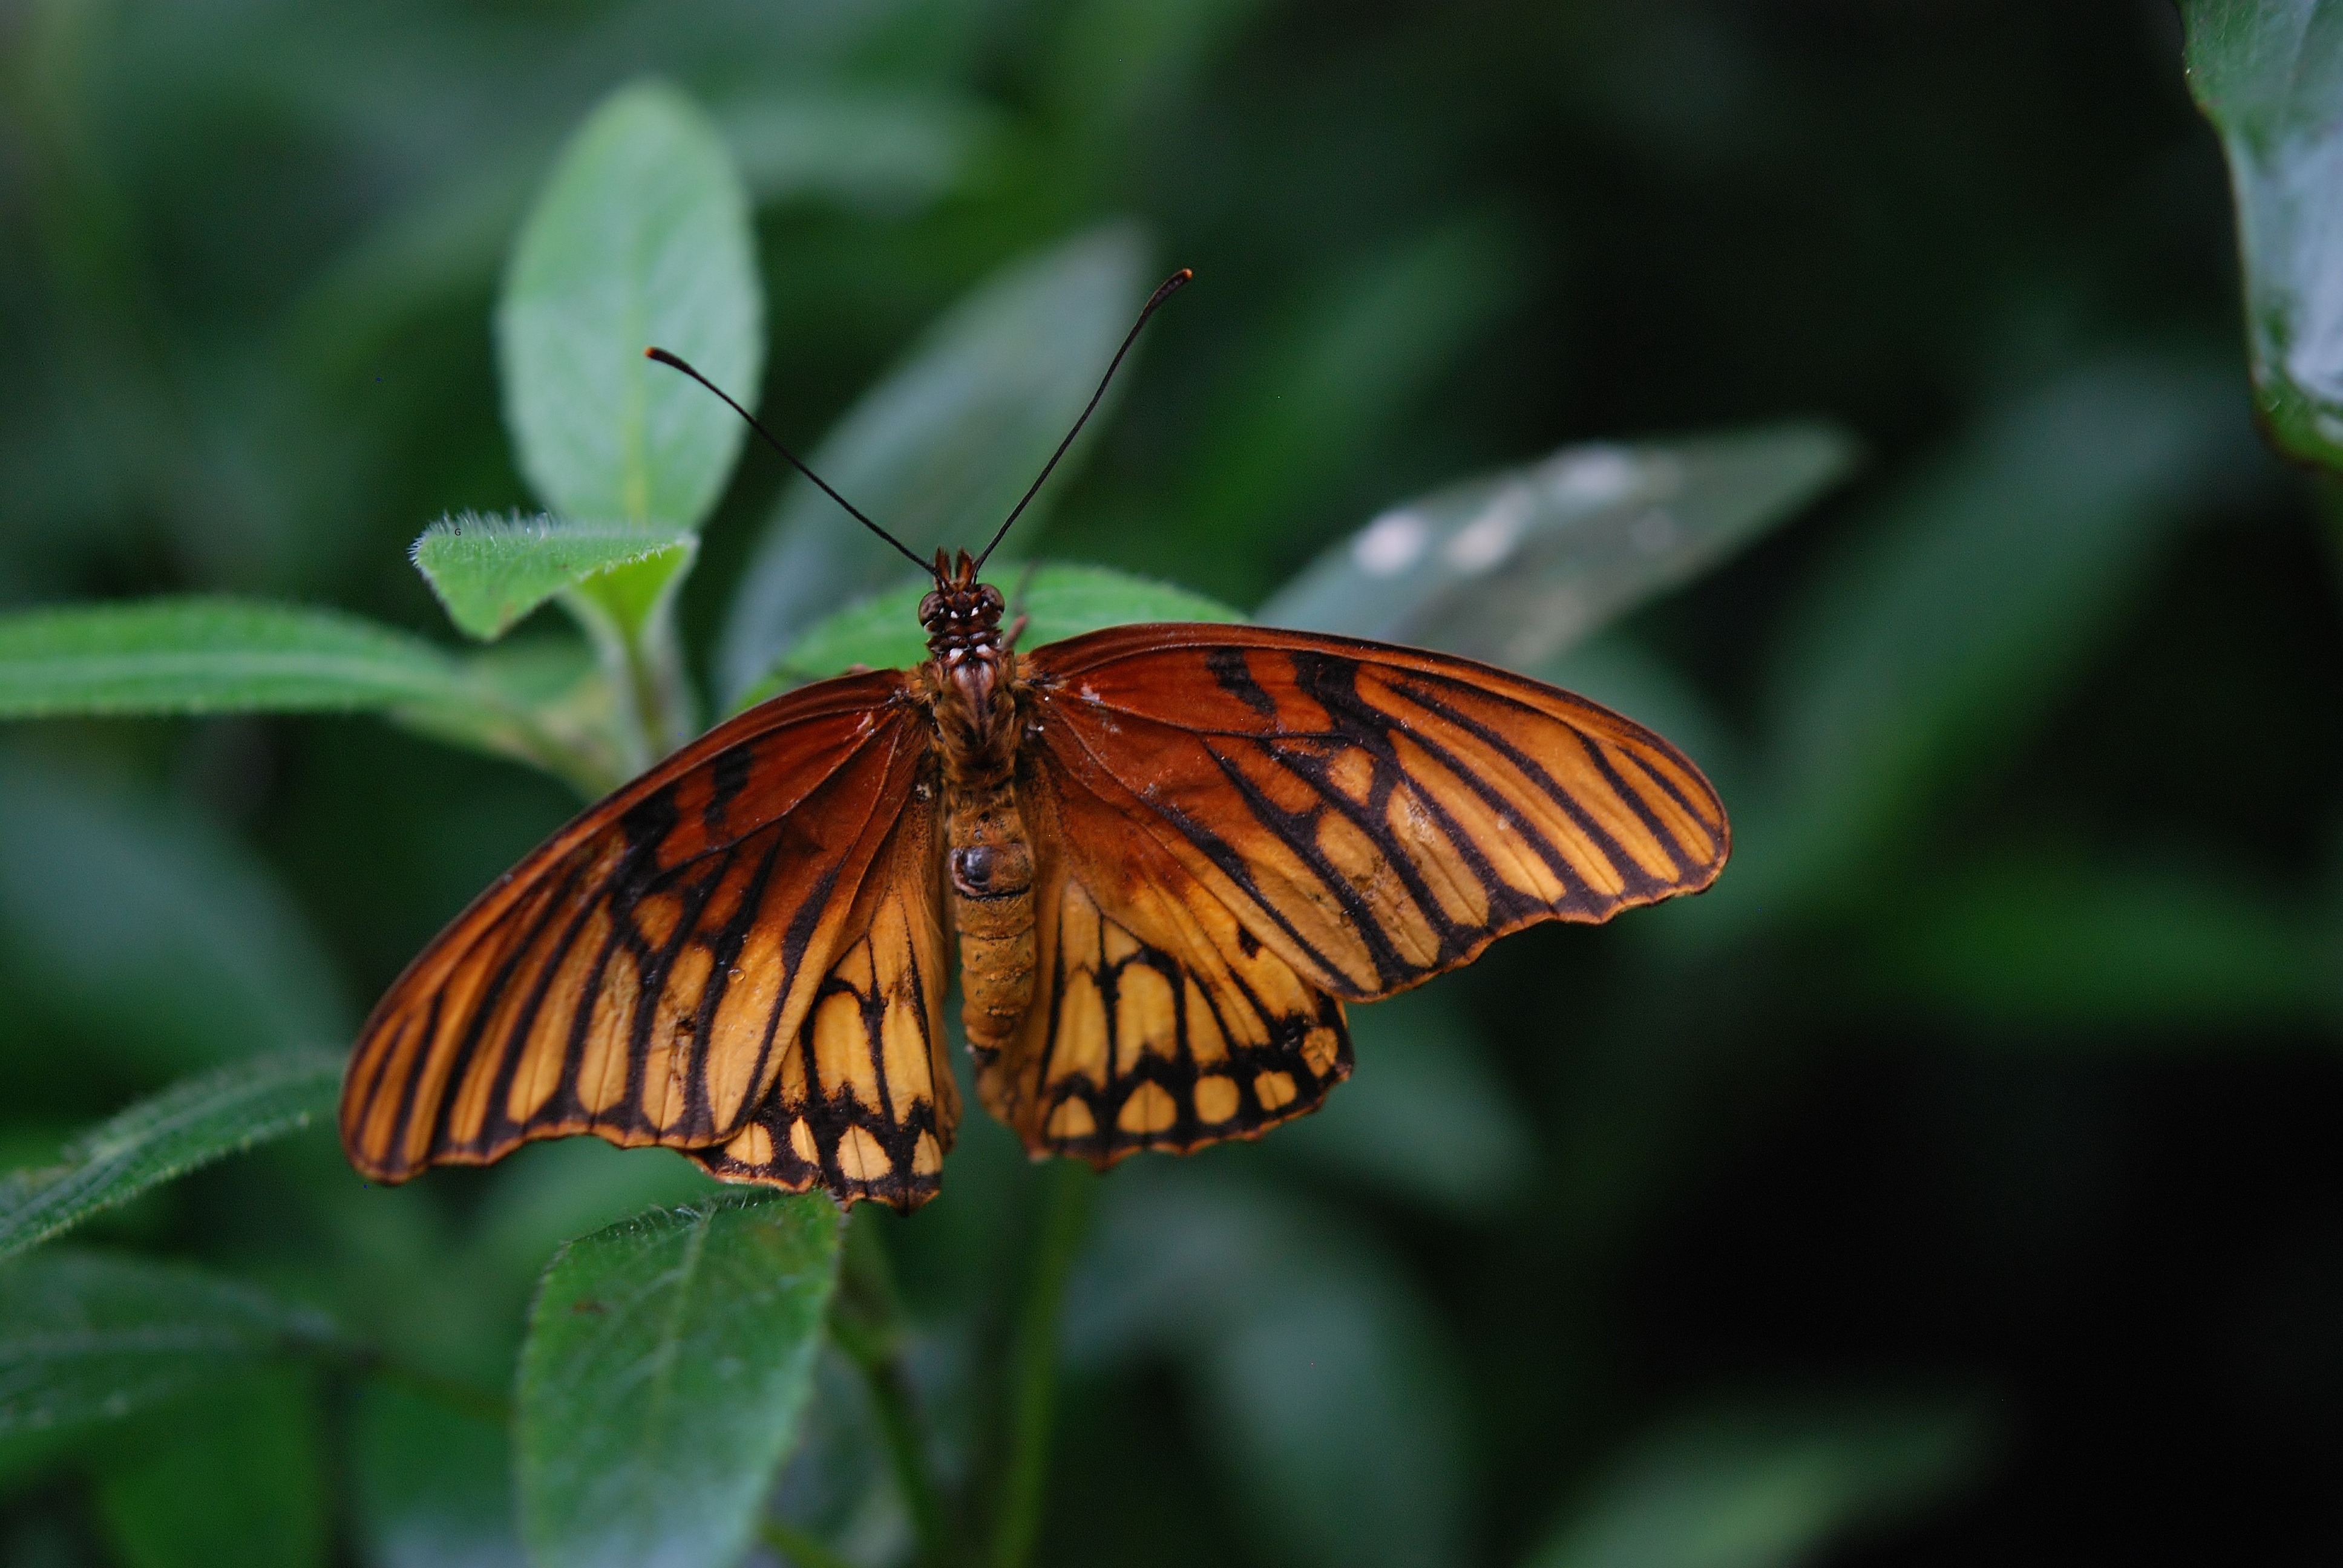
nature, wing, leaf, flower, wildlife, insect, macro, botany, butterfly, flora, fauna, invertebrate, close up, monarch butterfly, nectar, macro photography, arthropod, pollinator, moths and butterflies, lycaenid, brush footed butterfly, colias